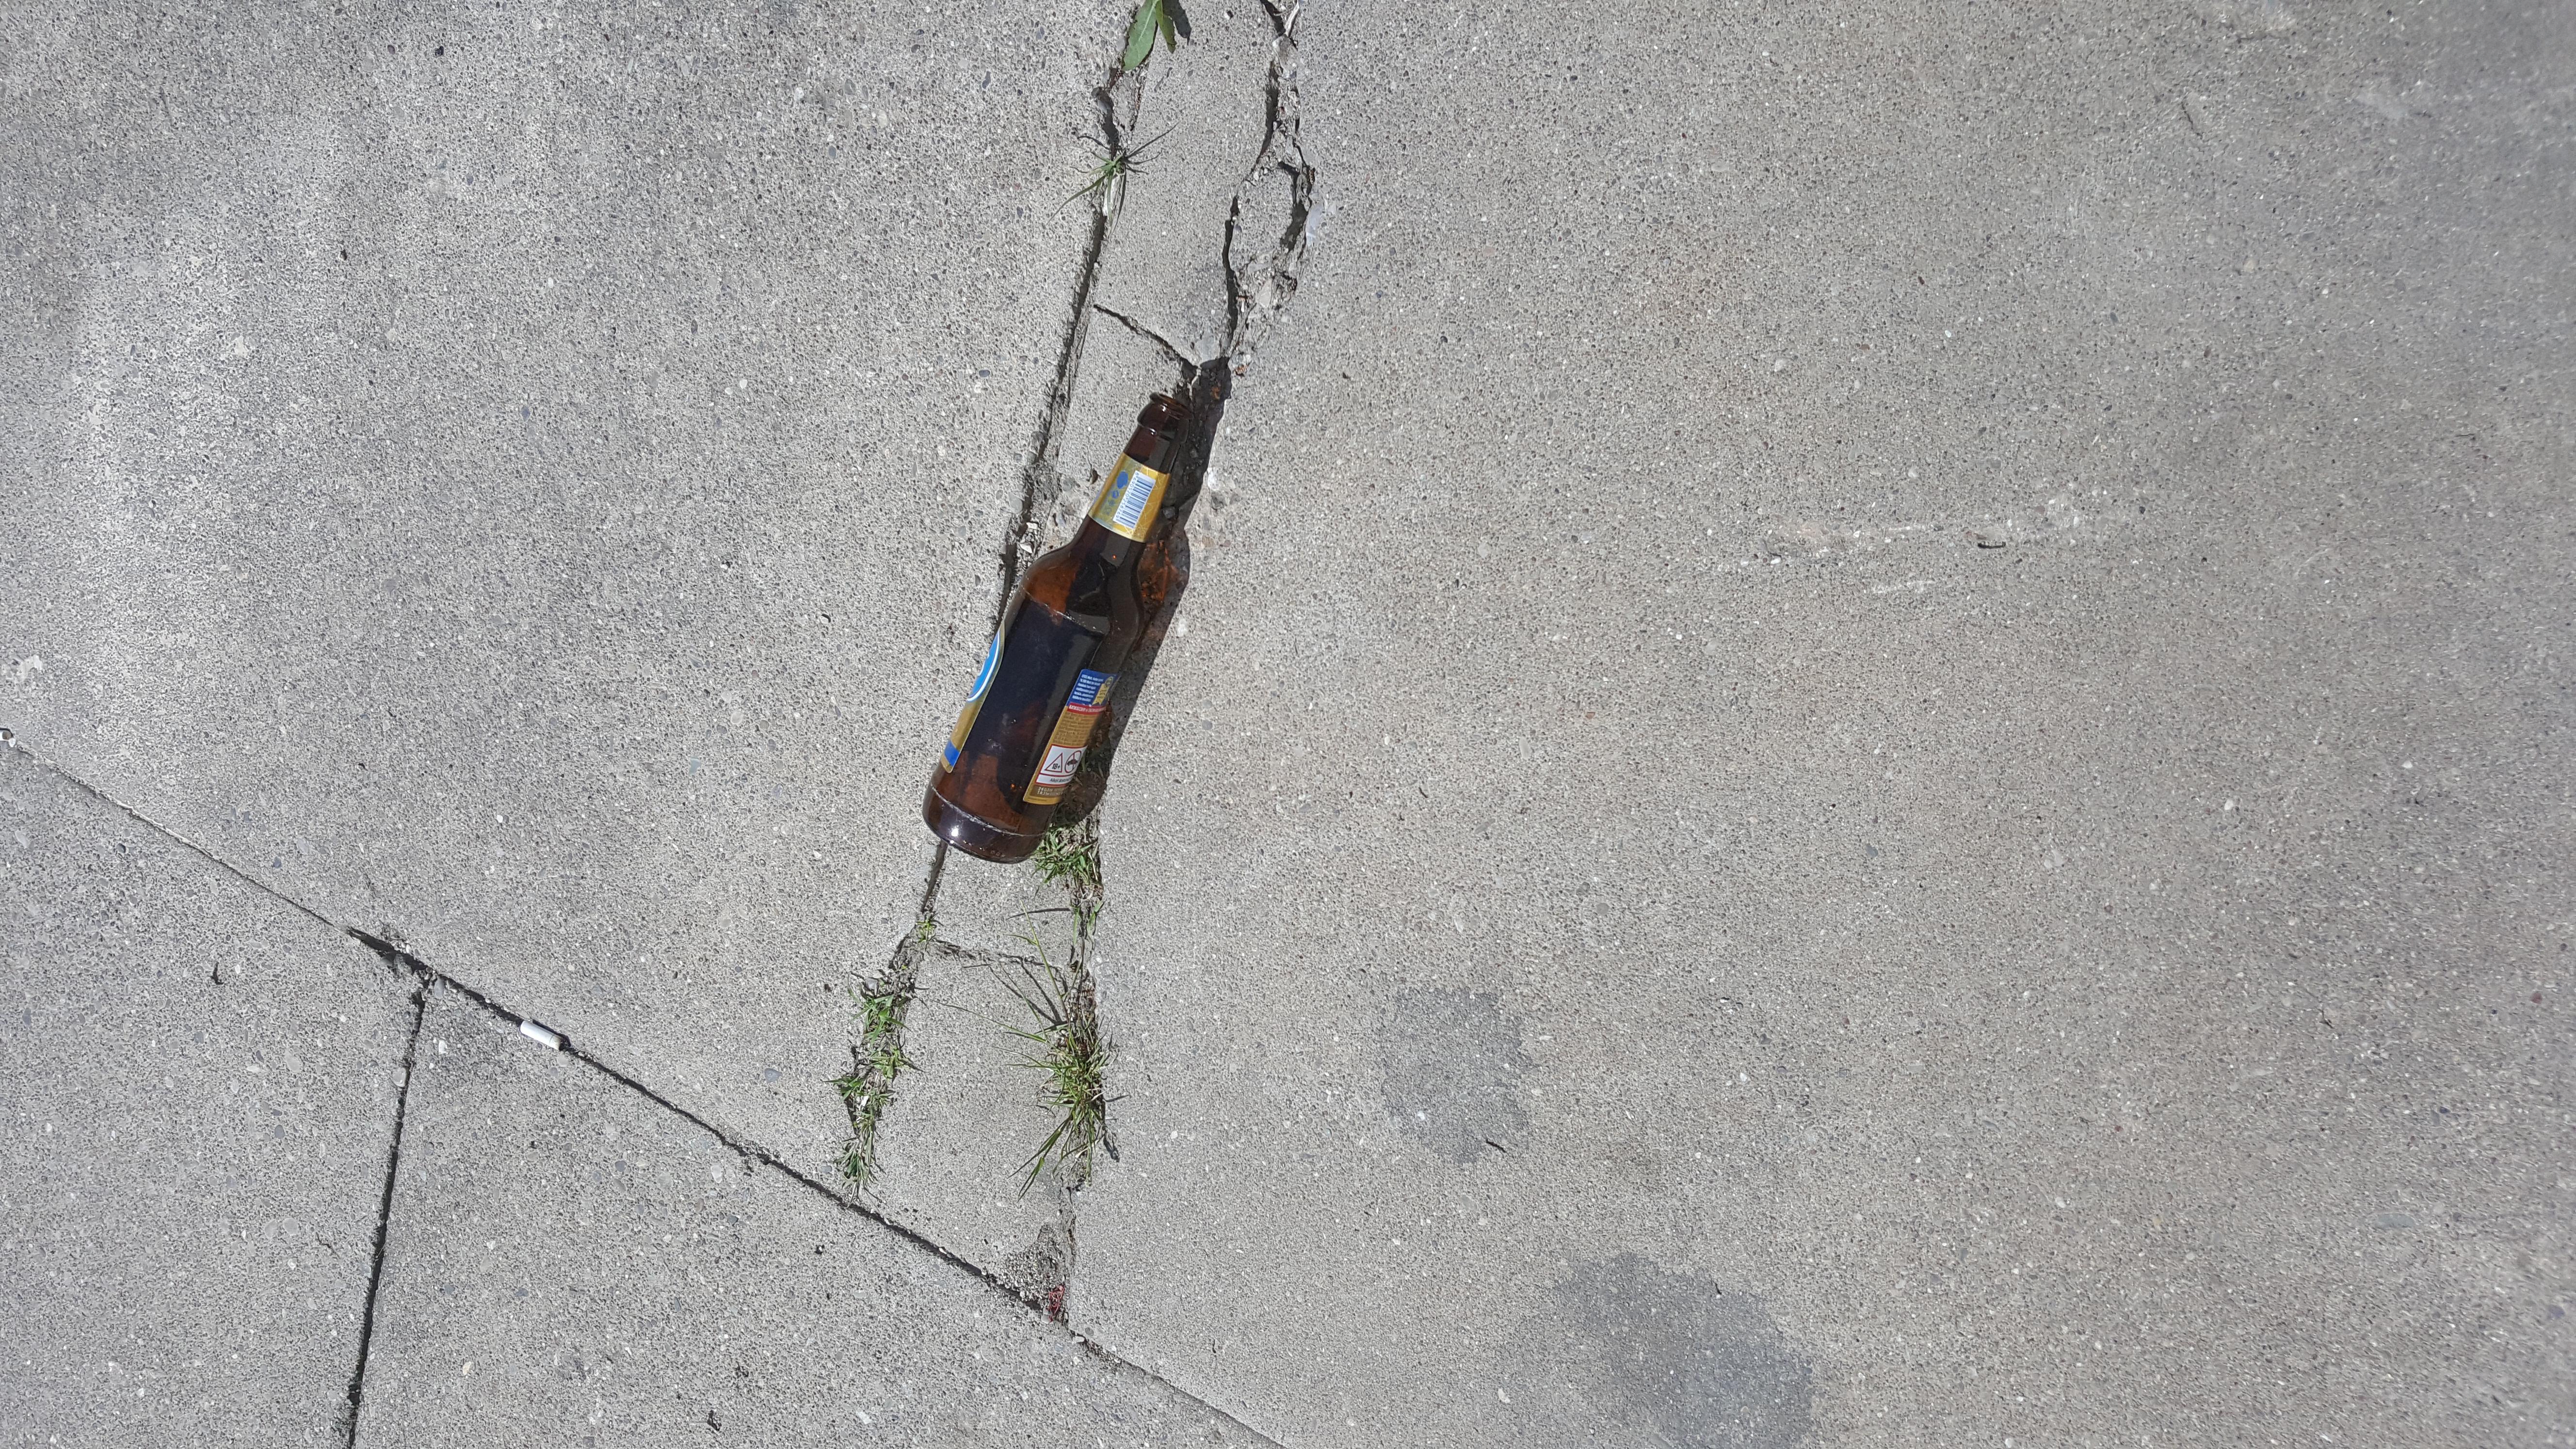
Object: Glass bottle (Bottle)

Object: Cigarette (Cigarette)